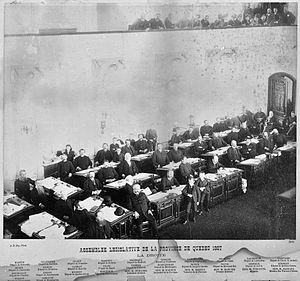
Assemblée législative de la province de Québec 1887. La photo montre les députés siégeant du côté du parti libéral d'Honoré Mercier. (En sous-titre, «
L'élection générale québécoise de 1886 est tenue le 14 octobre 1886 afin d'élire à l'Assemblée législative du Québec les députés de la 6ᵉ législature. Il s'agit de la 6ᵉ élection générale dans la province canadienne depuis la confédération de 1867. Le Parti libéral du Québec, dirigé par Honoré Mercier, remporte une majorité de sièges ; néanmoins, le Parti conservateur de John Jones Ross tente de se maintenir au pouvoir avec un gouvernement minoritaire.